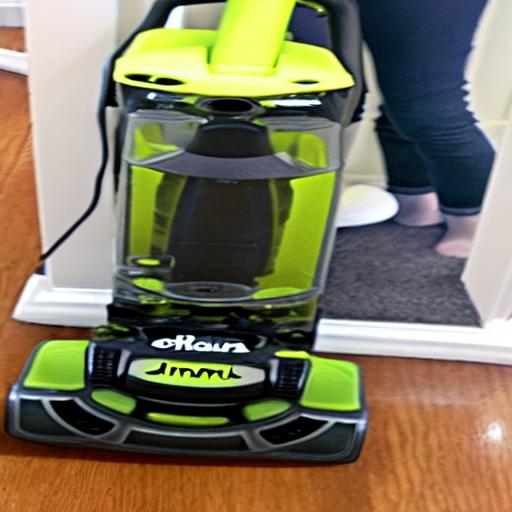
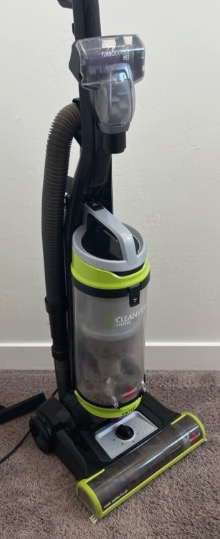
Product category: items_vacuum
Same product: no